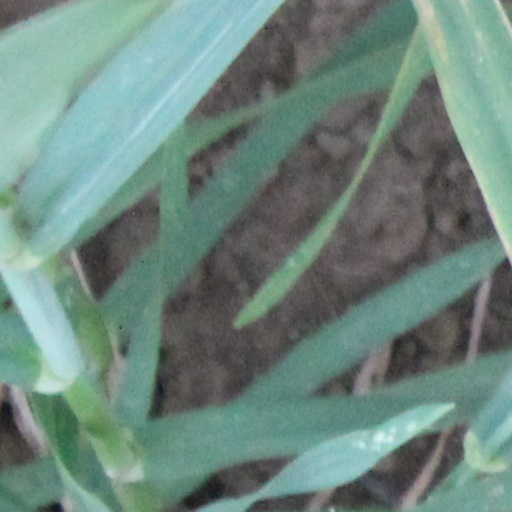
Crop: wheat